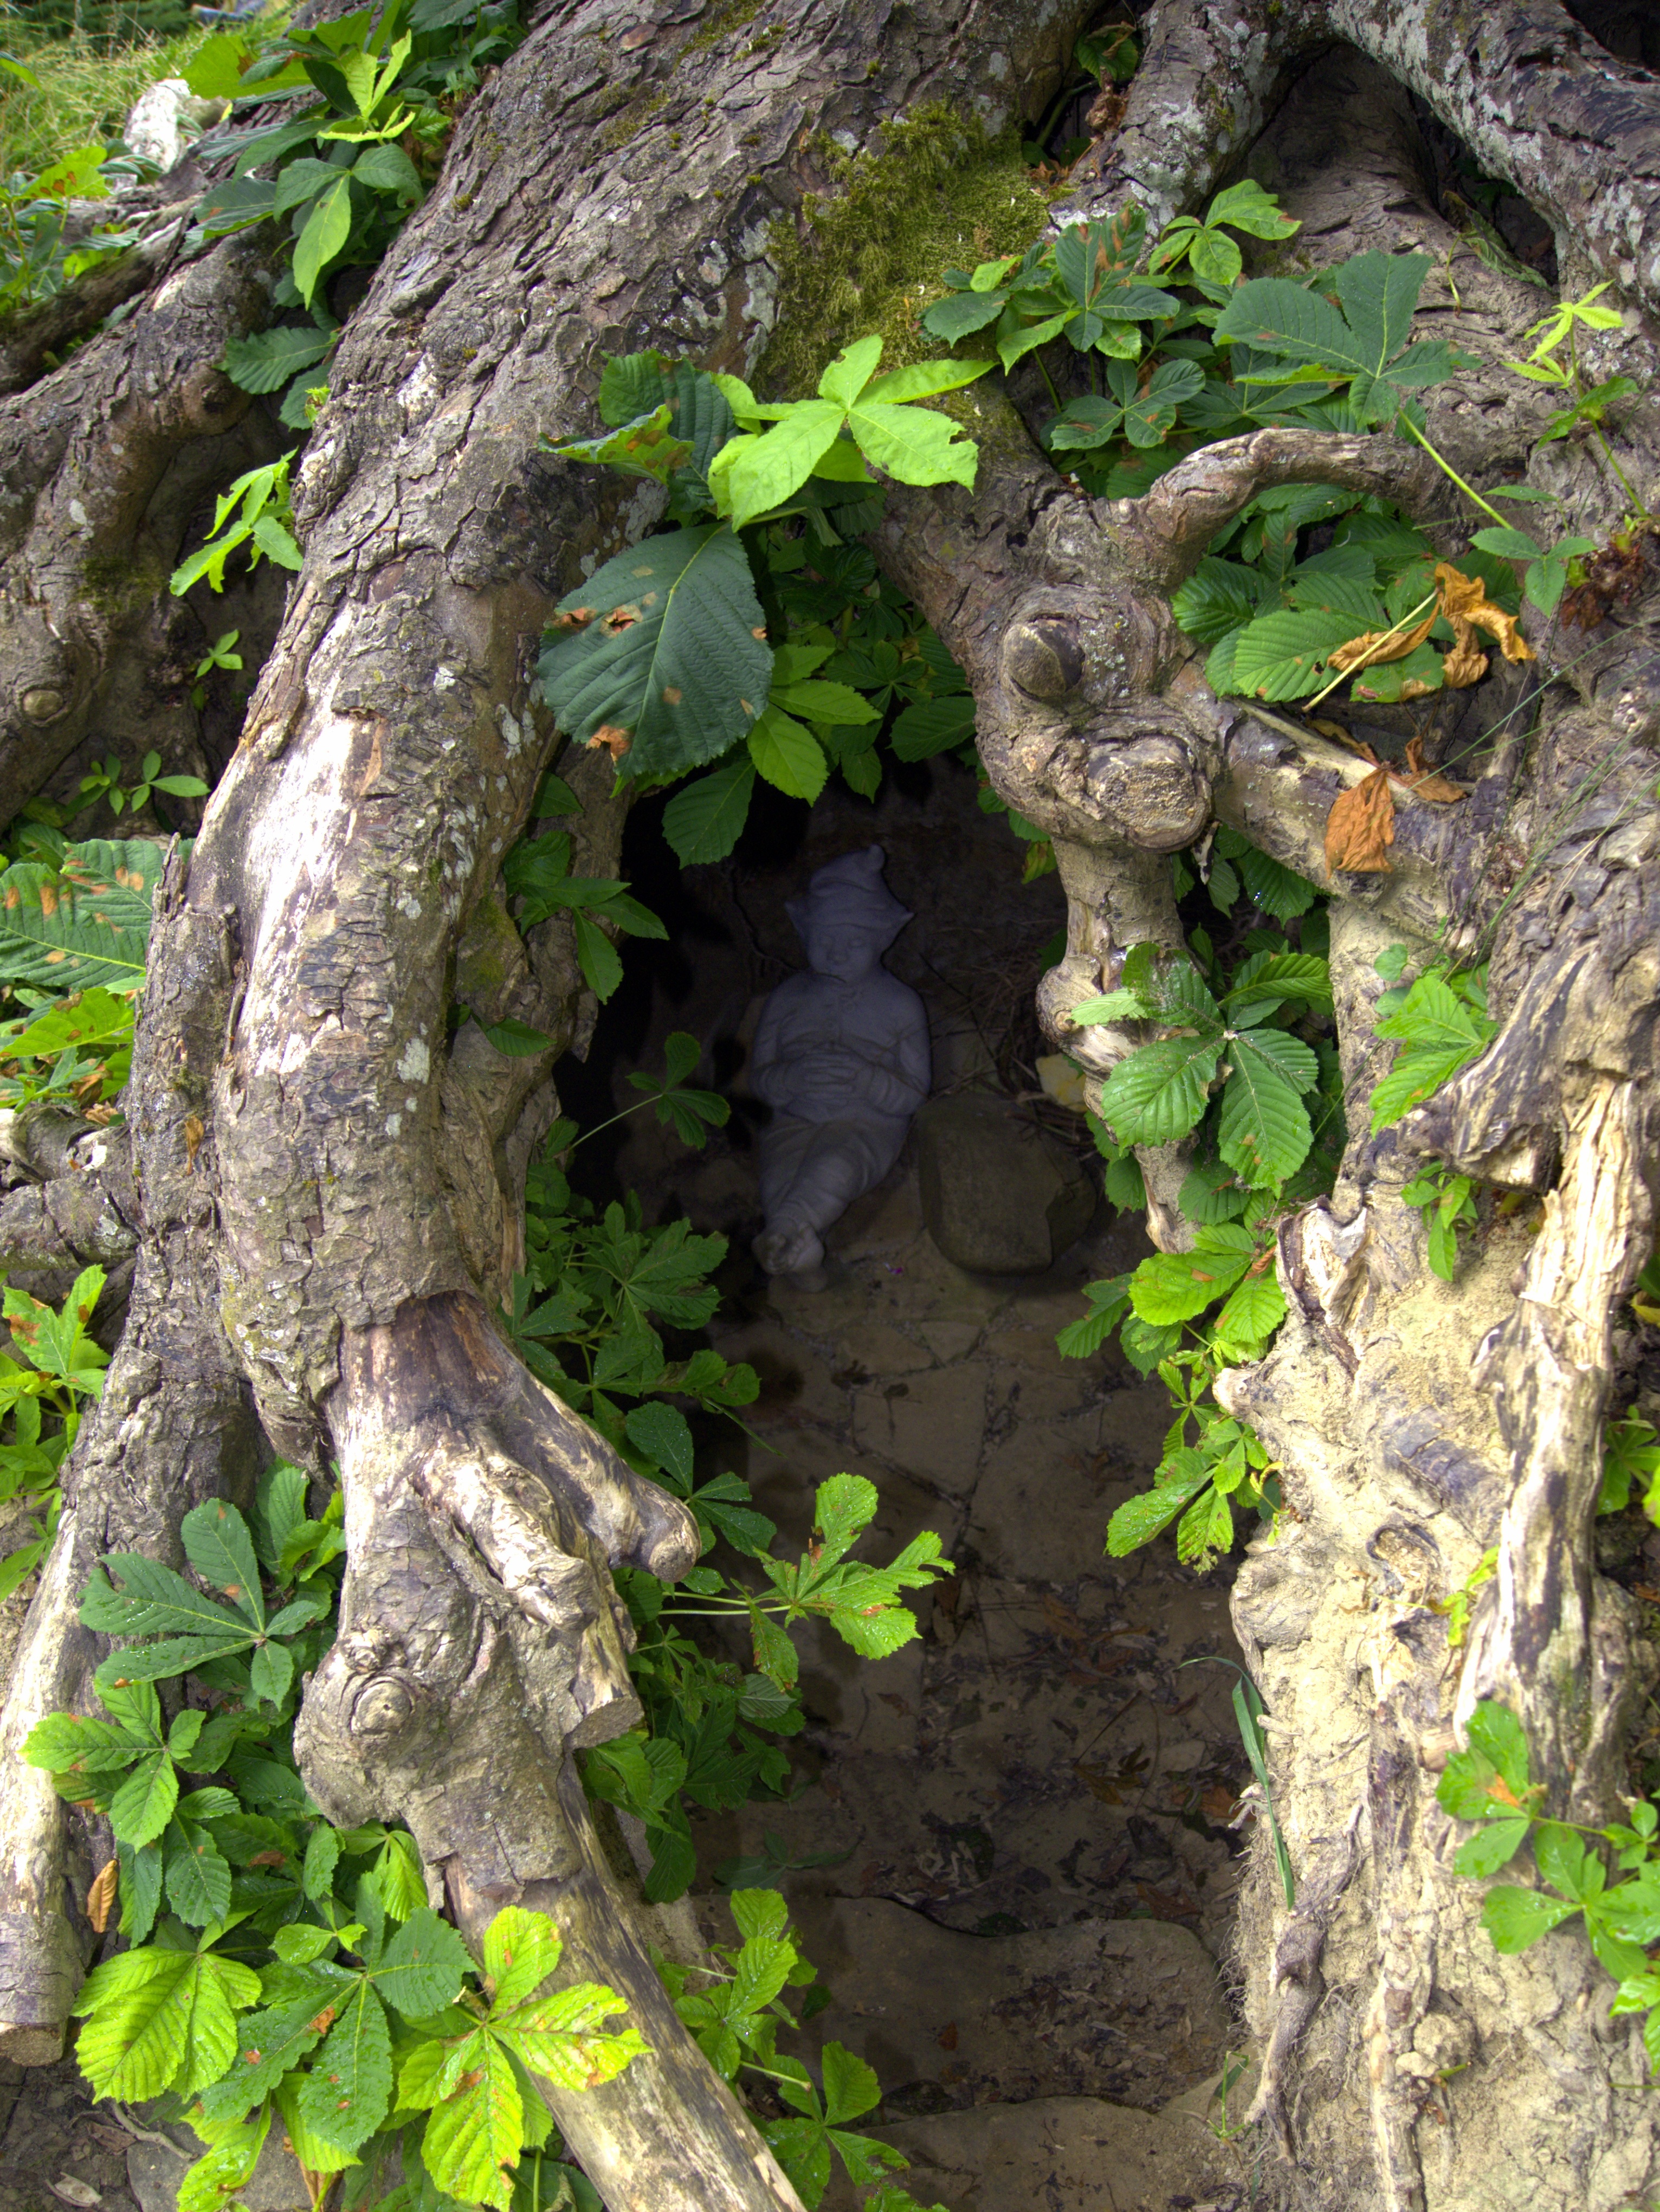
tree, forest, branch, plant, leaf, flower, trunk, green, jungle, ivy, garden, flora, christmas decoration, fairy tale, fantasy, elf, woodland, slovakia, the secret of, myjava, woody plant, land plant